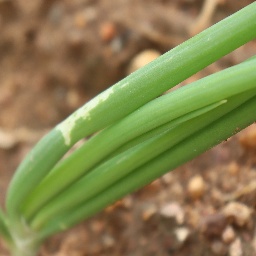
Label: Iris yellow virus